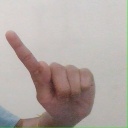
अक्षर: ए